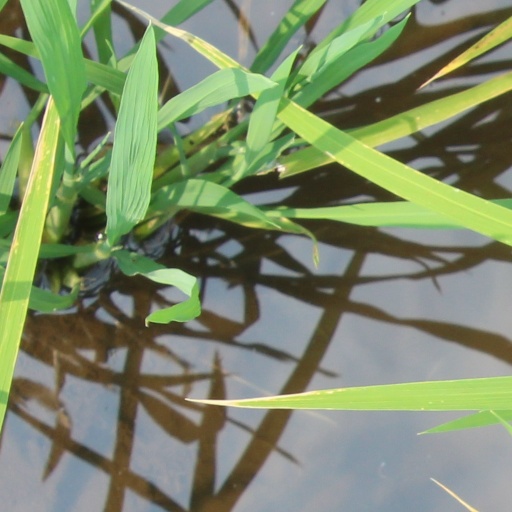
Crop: rice